Space shogi

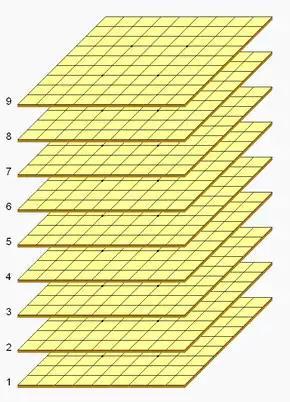
Space Shogi 3D gamespace

Space shogi is a three-dimensional shogi variant invented by George R. Dekle Sr. in 1987. The gamespace comprises nine 9×9 shogi boards stacked vertically. Each player controls a standard set of shogi pieces.